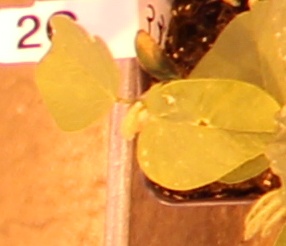
Label: Soybean